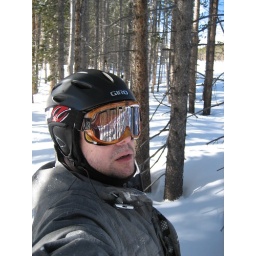
Sunny, busy Saturday with blue sky and highs in the 20s.  Busy, sunny, Saturday with highs in 20s.  Busy, sunny, Saturday with highs in 20s.